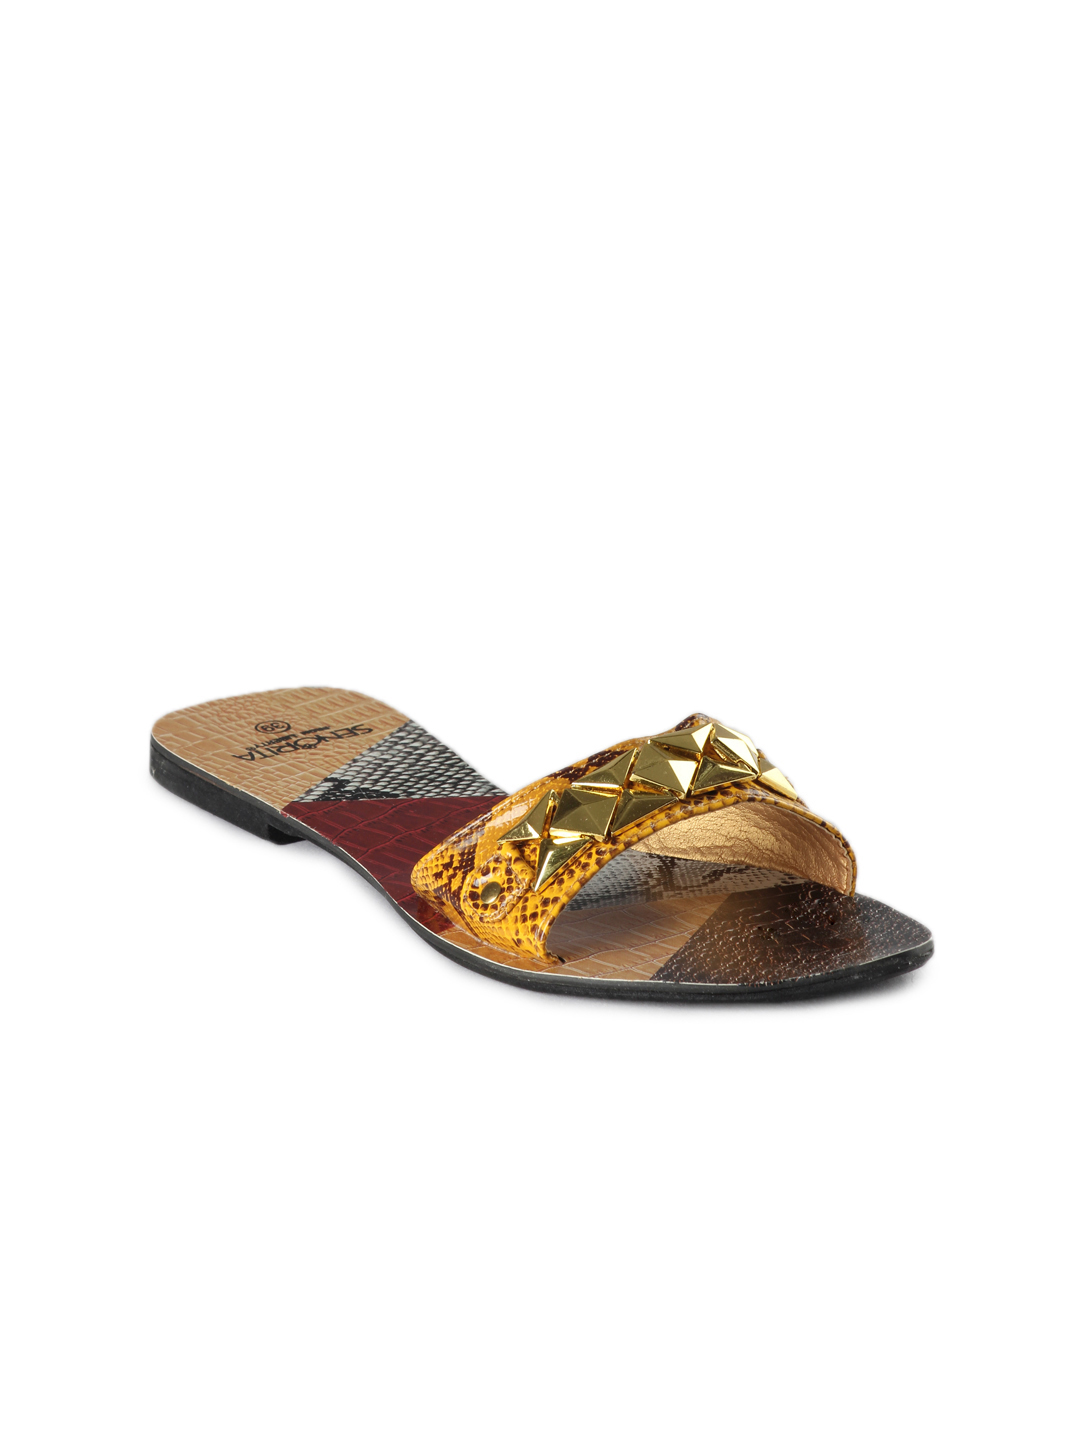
Senorita Women Yellow Flats
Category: Footwear / Shoes / Heels
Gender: Women
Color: Yellow
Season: Summer 2012
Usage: Casual